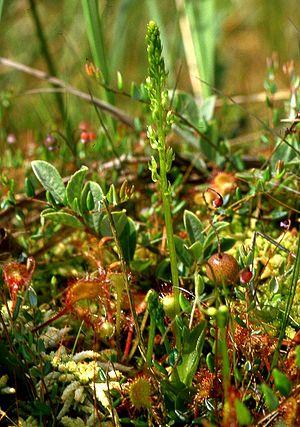
Cette liste de Tracheophyta de Bosnie-Herzégovine, ainsi que d’espèces introduites est un aperçu incomplet d’espèces de mousses, de fougères, de gymnospermes et d’angiospermes citées dans la littérature disponible en langues bosniaque, croate, serbe et serbo-croate. Cet aperçu n’inclue pas des espèces cultivées ni celles occasionnellement introduites.
Le Malaxis des marais ou Malaxis des tourbières ou Malaxis à deux feuilles, est une espèce d'orchidées terrestres d'aire circumpolaire, appartenant au genre monospécifique Hammarbya Kuntze 1891.